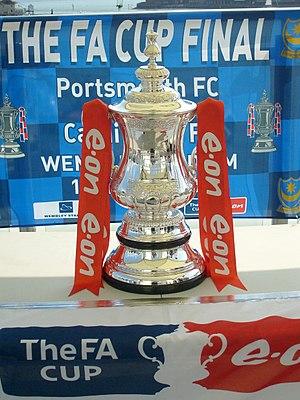
La Coupe d'Angleterre de football 2007-2008 est la 127ᵉ édition de la Coupe d'Angleterre de football. Portsmouth remporte sa deuxième Coupe d'Angleterre de football au détriment de Cardiff City sur le score de 1-0 au cours d'une finale jouée à Wembley, à Londres. 731 équipes ont pris part à la compétition.